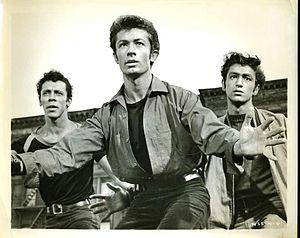
West Side Story est un film musical américain réalisé par Jerome Robbins et Robert Wise, sorti en 1961. Le film remporte 10 Oscars.